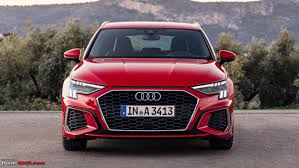
Label: noambulance